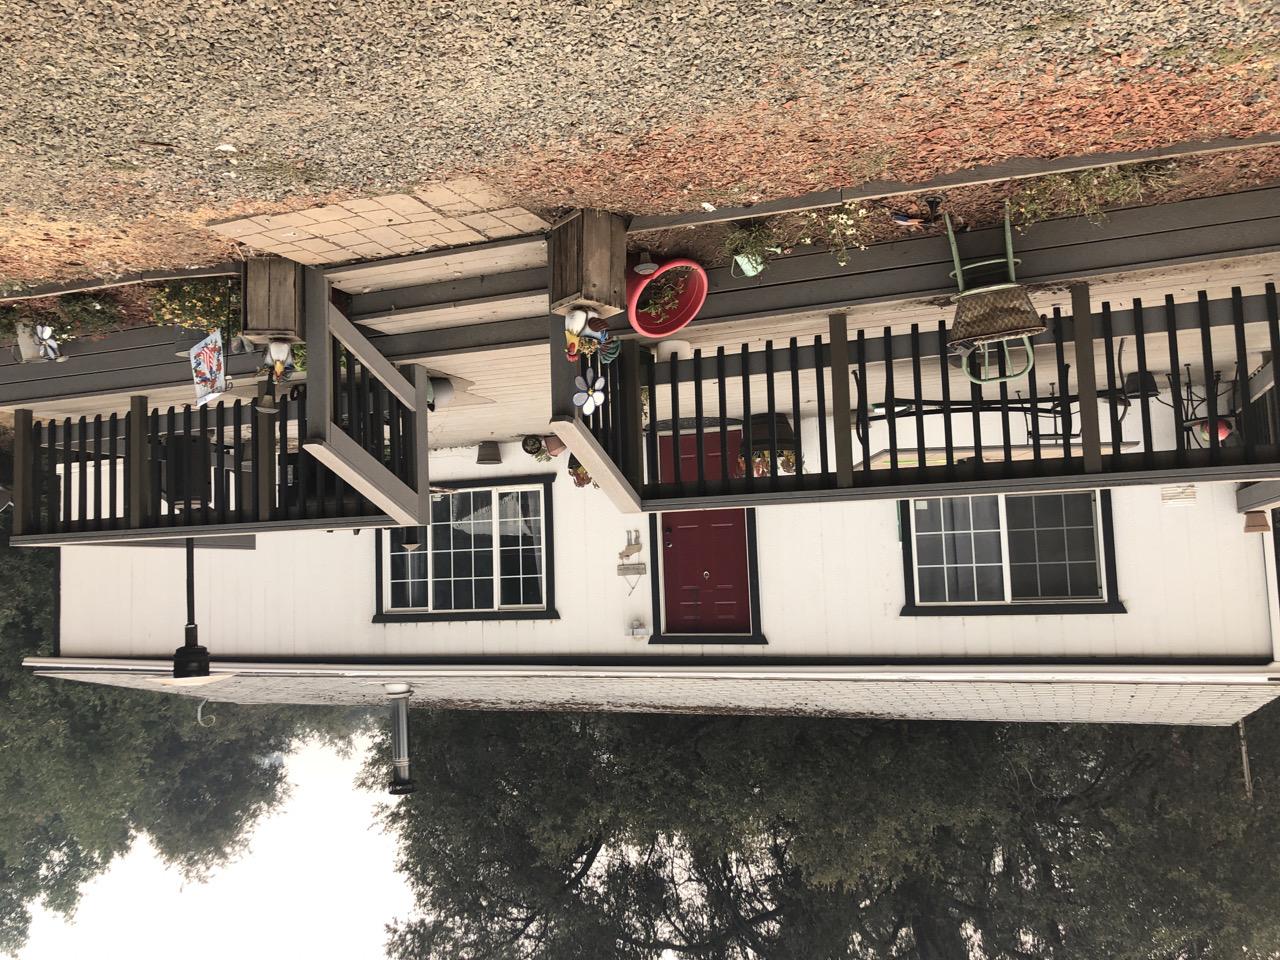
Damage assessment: no_damage